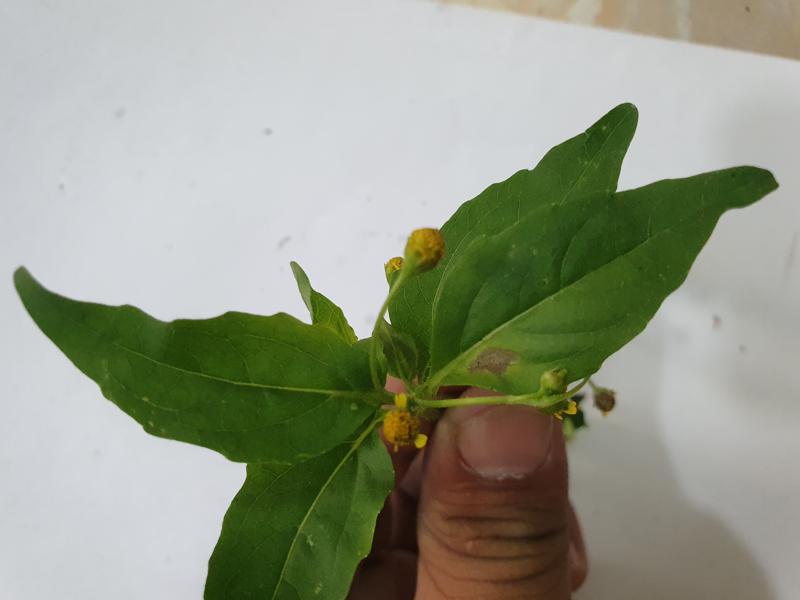
Weed species: Synedrella nodiflora